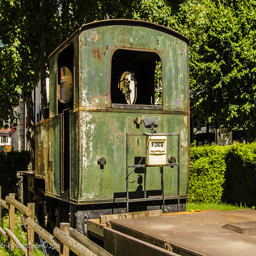
a rusty train car parked in a field next to a fence
this is a green train on the tracks
A green train car is parked in the grass.
a old train sitting parked on some tracks
a old train car on some old tracks